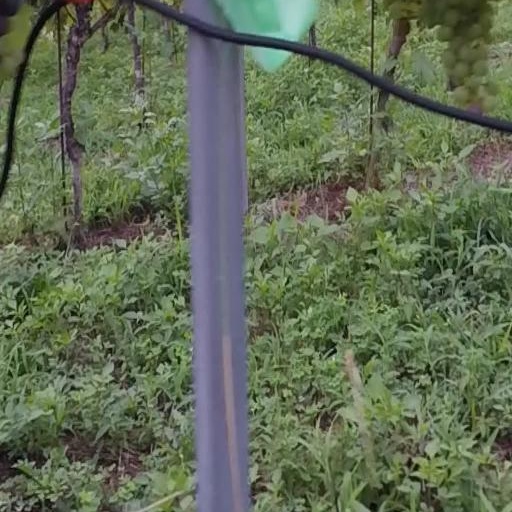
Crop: grape